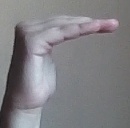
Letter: haa